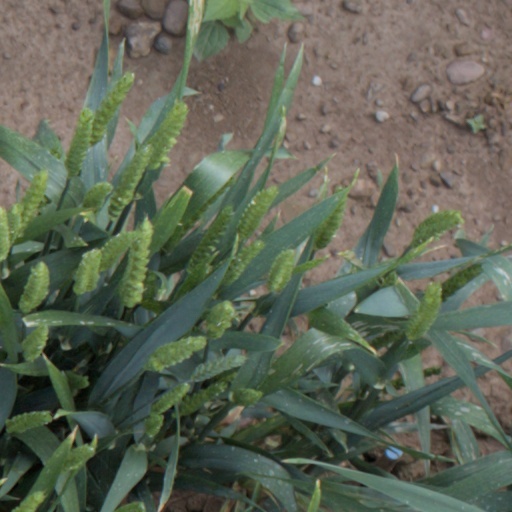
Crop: wheat